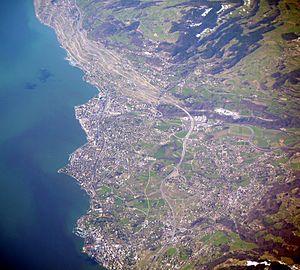
Vevey est une ville et une commune suisse du canton de Vaud située sur la rive nord du lac Léman. Sixième commune du canton par sa population, elle est le chef-lieu du district de la Riviera-Pays-d'Enhaut. Au 31 décembre 2018, la commune de Vevey compte 19 904 habitants.